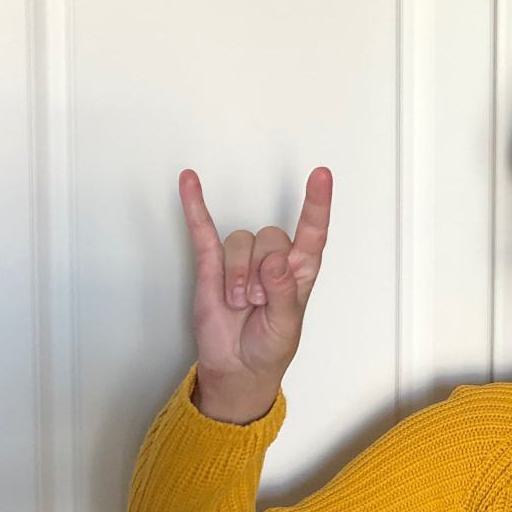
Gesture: rock